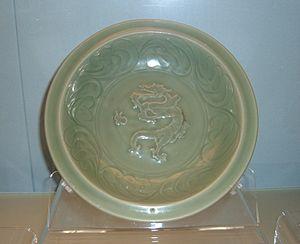
La céramique chinoise, principalement connue pour la porcelaine que les Chinois ont inventée, est riche d'une longue tradition d'innovations techniques et stylistiques.